Purba Bardhaman district

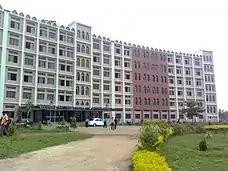

The first "vernacular school" in erstwhile Bardhaman district was set up by Captain Stuart in 1816. Prior to that there were "chatuspathis" and "maktabs" run by local pundits and maulavis. There also were Sanskrit "tols", Persian and Arabic schools.